W. S. Barrett

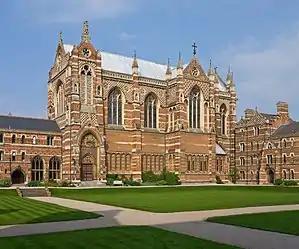

William Spencer Barrett FBA (29 May 1914 – 23 September 2001), usually credited as W. S. Barrett and known as Spencer Barrett, was an English classical scholar, Fellow and Sub-Warden of Keble College, Oxford, and Reader in Greek Literature in the University of Oxford. He was also a Fellow of the British Academy.